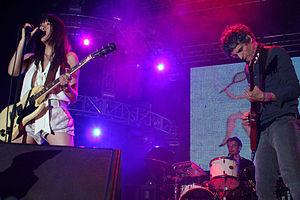
Blonde Redhead est un groupe de rock américain fondé en 1993, originaire de New York.